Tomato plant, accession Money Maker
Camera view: horizontal (90 deg, fisheye); turntable rotation: 270 degrees
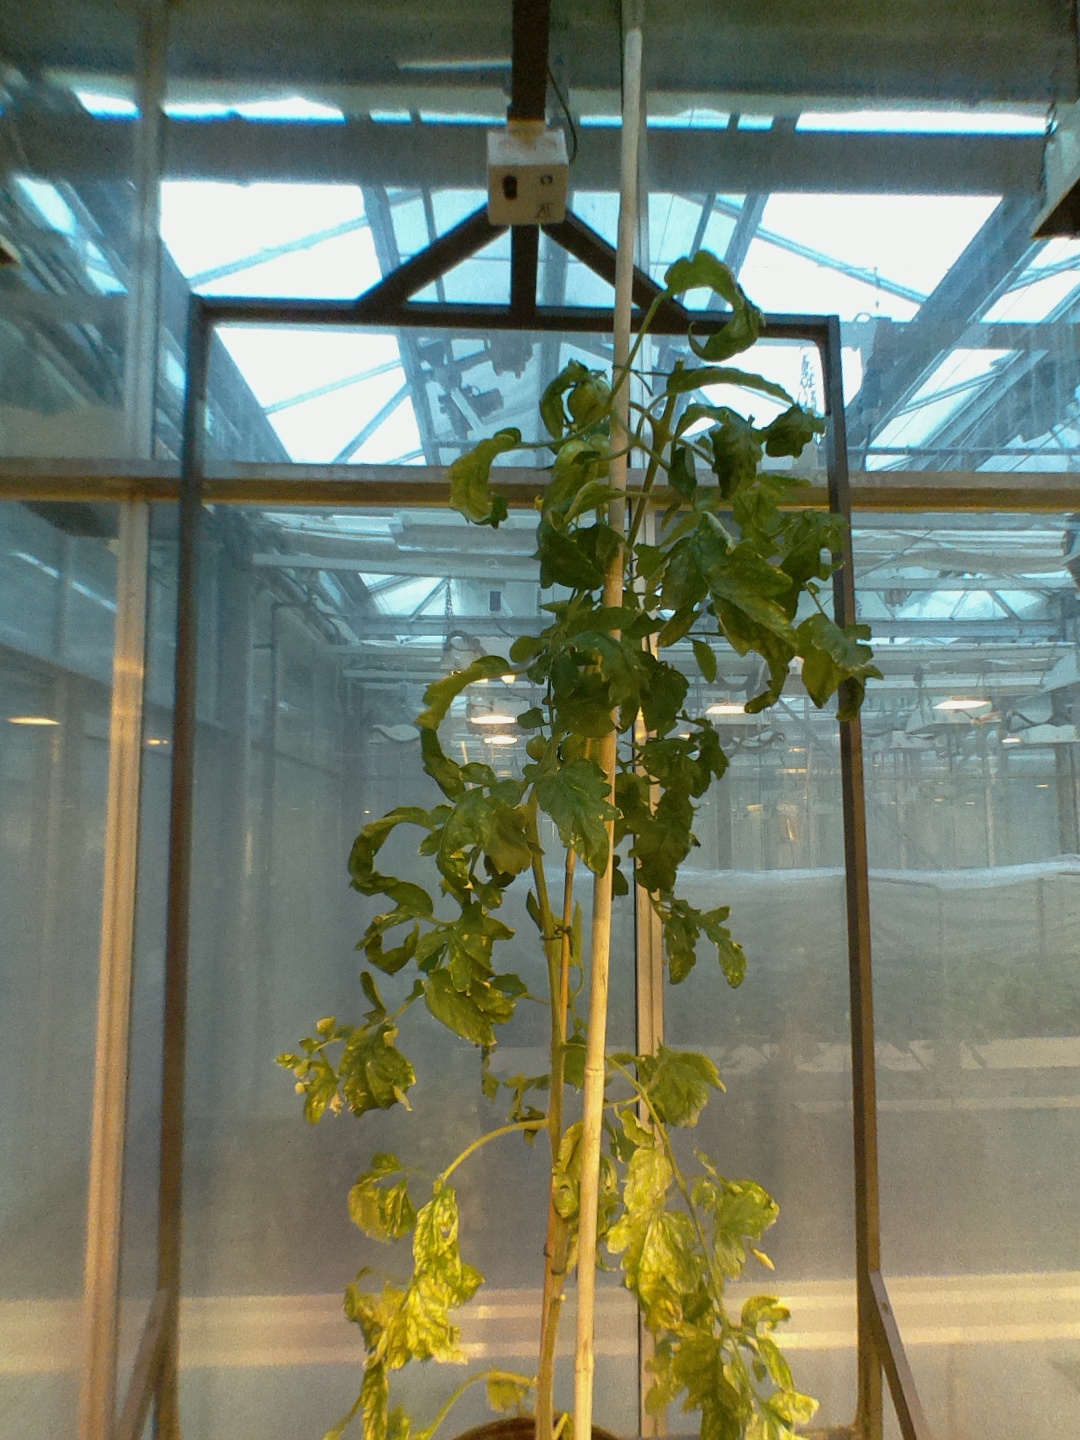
BBCH growth stage 78: 80% -90% of final fruit size